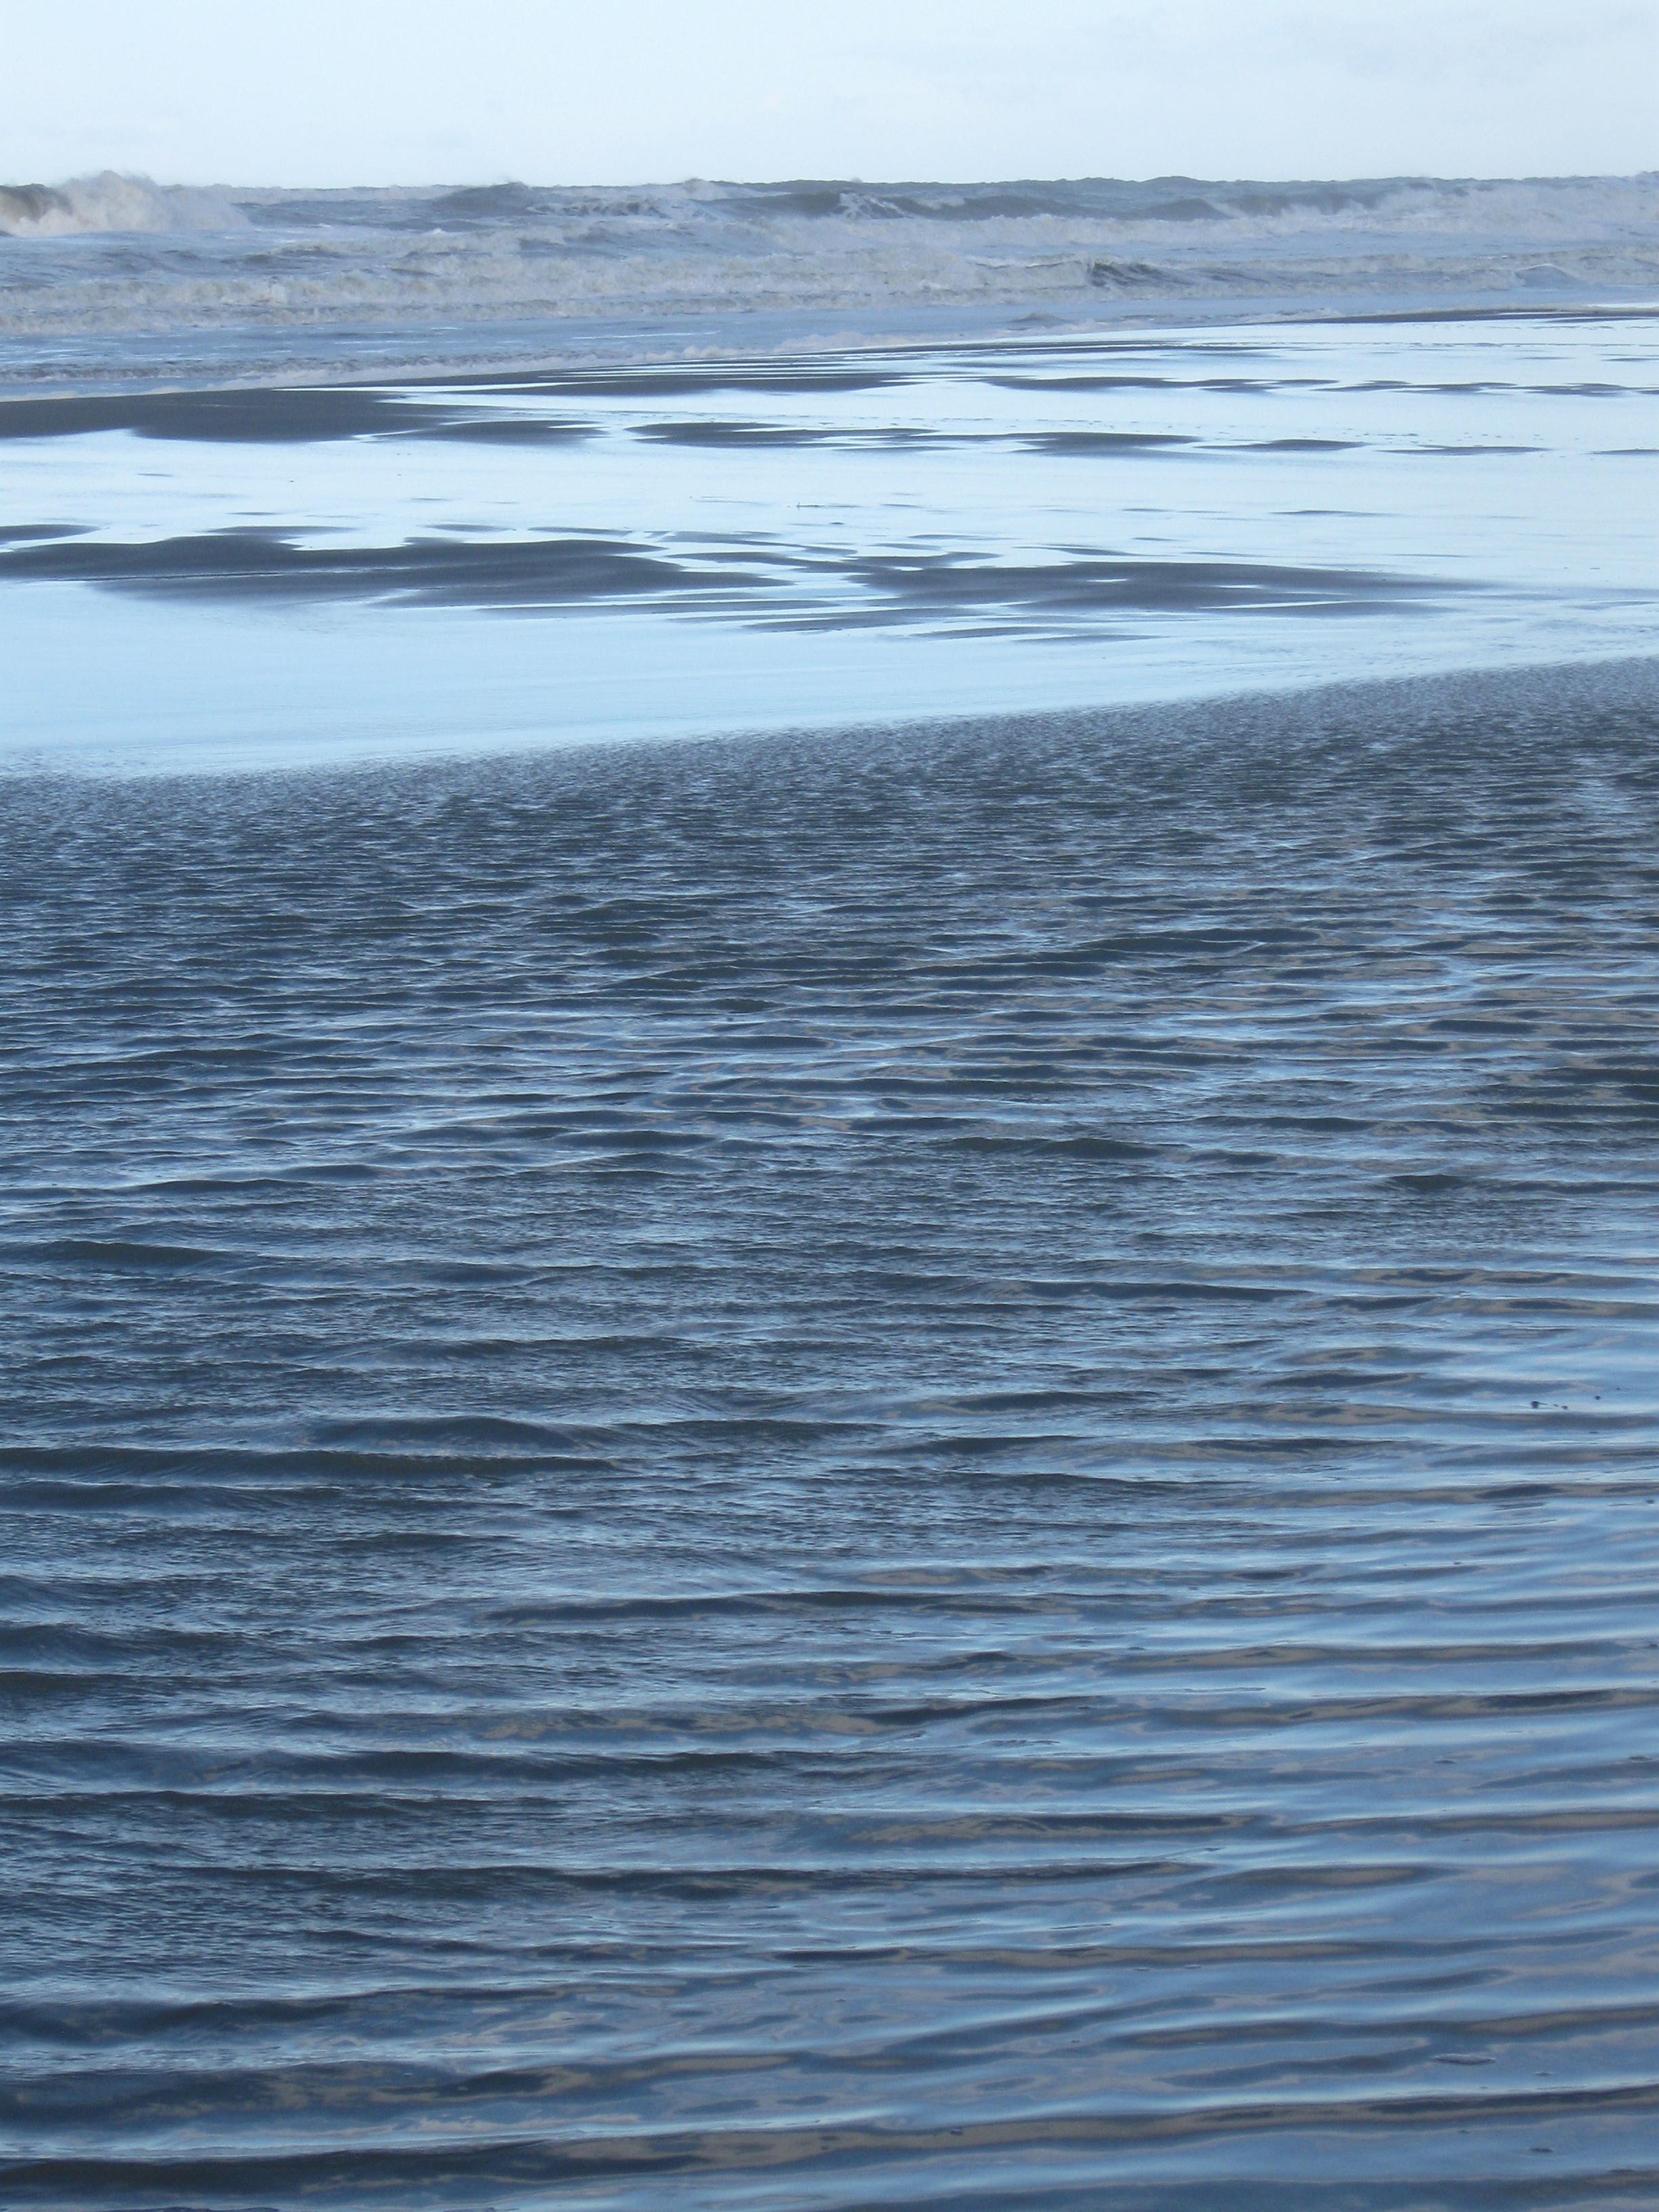
beach, sea, coast, water, nature, ocean, horizon, shore, wave, ice, reflection, body of water, sandy beach, arctic ocean, wind wave